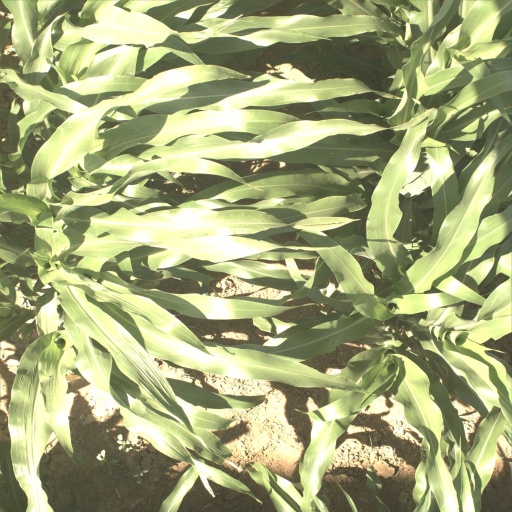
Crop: sorghum